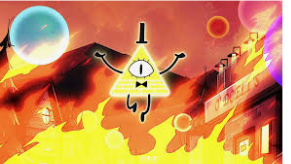
Portrait style: Cartoon Portrait